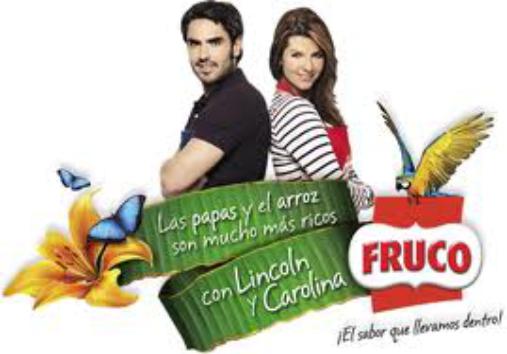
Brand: Fruco
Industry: Food